Zappas Olympics

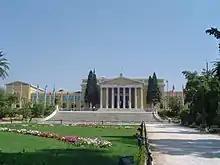
Front view of the landmark Zappeion exhibition center which is a short walk from the Panathenaic stadium.

Planning for the 1875 competition began in 1871, and in 1873, the foundation for the Zappeion was laid. The 3rd Olympiad was organized by the Director of the Public Gymnasium, Ioannis Fokianos. Fokianos strongly believed that the ideal of gymnastics would expand from above, i.e. the upper classes, through the educated and cultured classes. For that reason, he excluded all participants except for university students. All these students were trained in the Public Gymnasium in Athens in a series of gymnastic exercises introduced by Fokianos and inspired from the German system of gymnastics.